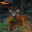
Label: deer